Applied Research Institute–Jerusalem

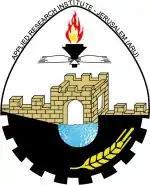

The Applied Research Institute - Jerusalem (ARIJ) is a Palestinian NGO founded in 1990 with its main office in Bethlehem in the West Bank. ARIJ is actively working on research projects in the fields of management of natural resources, water management, sustainable agriculture and political dynamics of development in the Palestinian Territories.